James Dowdall (Chief Justice)

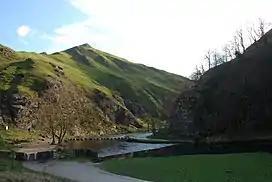
Dovedale, Derbyshire

James entered Lincoln's Inn before 1549; an entry in the Inn's books survives from 1554 stating that he was ordered to shave his beard.